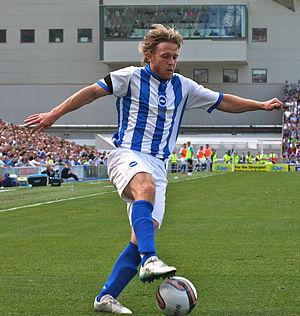
Craig Anthony Robert Mackail-Smith est un footballeur international écossais. Il joue au poste d'attaquant pour le club de Notts County en prêt de Wycombe Wanderers.